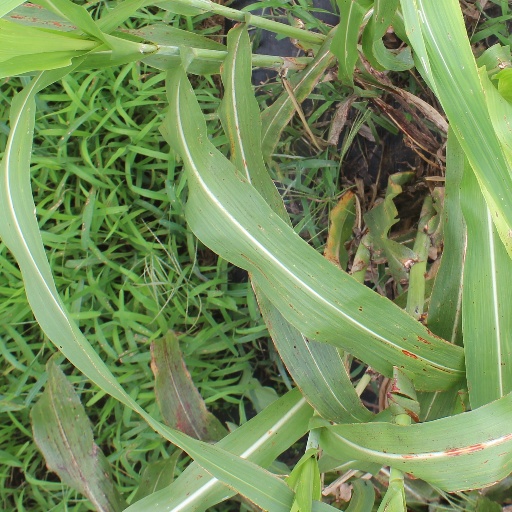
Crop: sorghum